Portrait of a Married Couple in Suriname

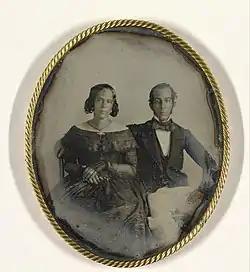
"Portrait of a married couple in Suriname" (c. 1846)

Portrait of a Married Couple in Suriname or "Portrait of the Married Couple Johannes Ellis and Maria Louisa de Hart" is a daguerreotype from probably 1846. It is the oldest known surviving photograph from Suriname.